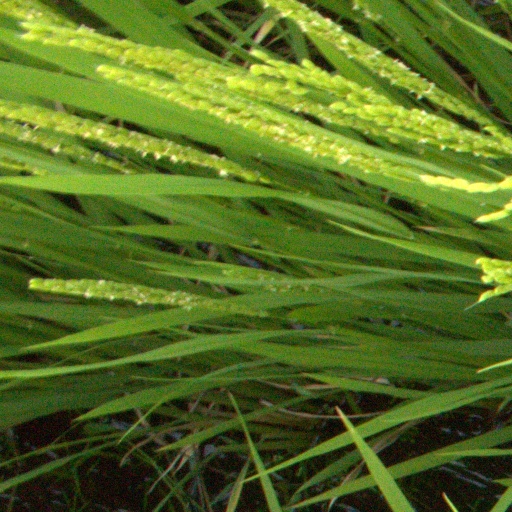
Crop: rice